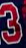
Number: 3